Racists (novel)

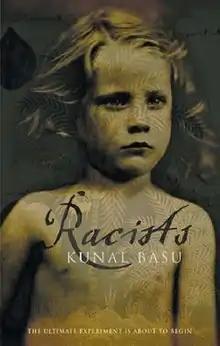
First edition

Racists is a 2006 novel by Kunal Basu about a scientific experiment in the mid-19th century in which a white girl and a black boy are raised together as savages on a small uninhabited island off the coast of Africa. The long-term experiment is devised by the "racists" of the title, two rival scientists—one British, one French—to once and for all settle the question of racial superiority.